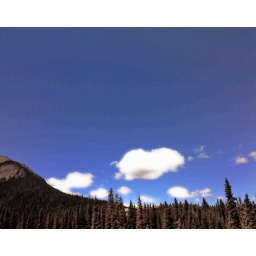
Perfect, fluffy clouds march proudly across the sky on this perfect day in Lake Louise.